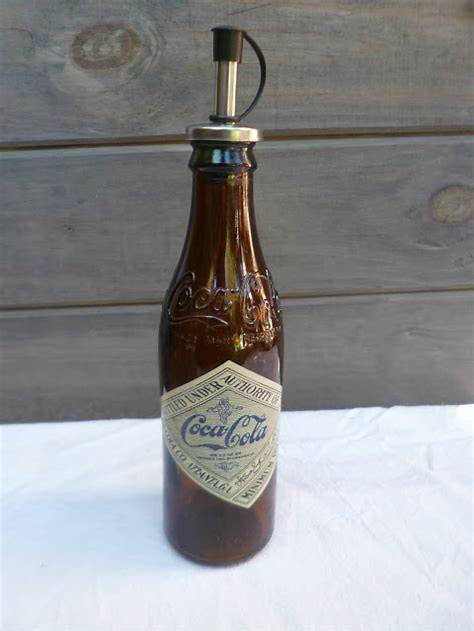
Waste category: glass